Sky position (RA, Dec in degrees): 324.03, 0.1479
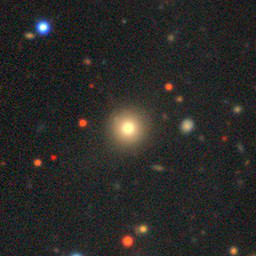
Galaxy morphology: Round Smooth Galaxies